Protected areas of Solomon Islands

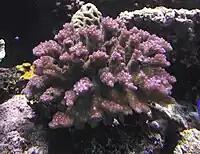
"Pocillopora verrucosa"

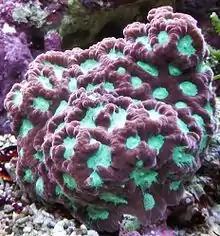
"Favites pentagona"

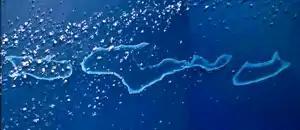
NASA picture of the three atolls forming the Indispensable Reef; North Reef is right

As of April 2024, there are 38 marine protected areas, marine conservation areas and community conservation areas in the Solomons, which are managed by local communities, as well as two forest reserves. The World Database on Protected Areas (WDPA) includes the following protected areas in the Solomons: